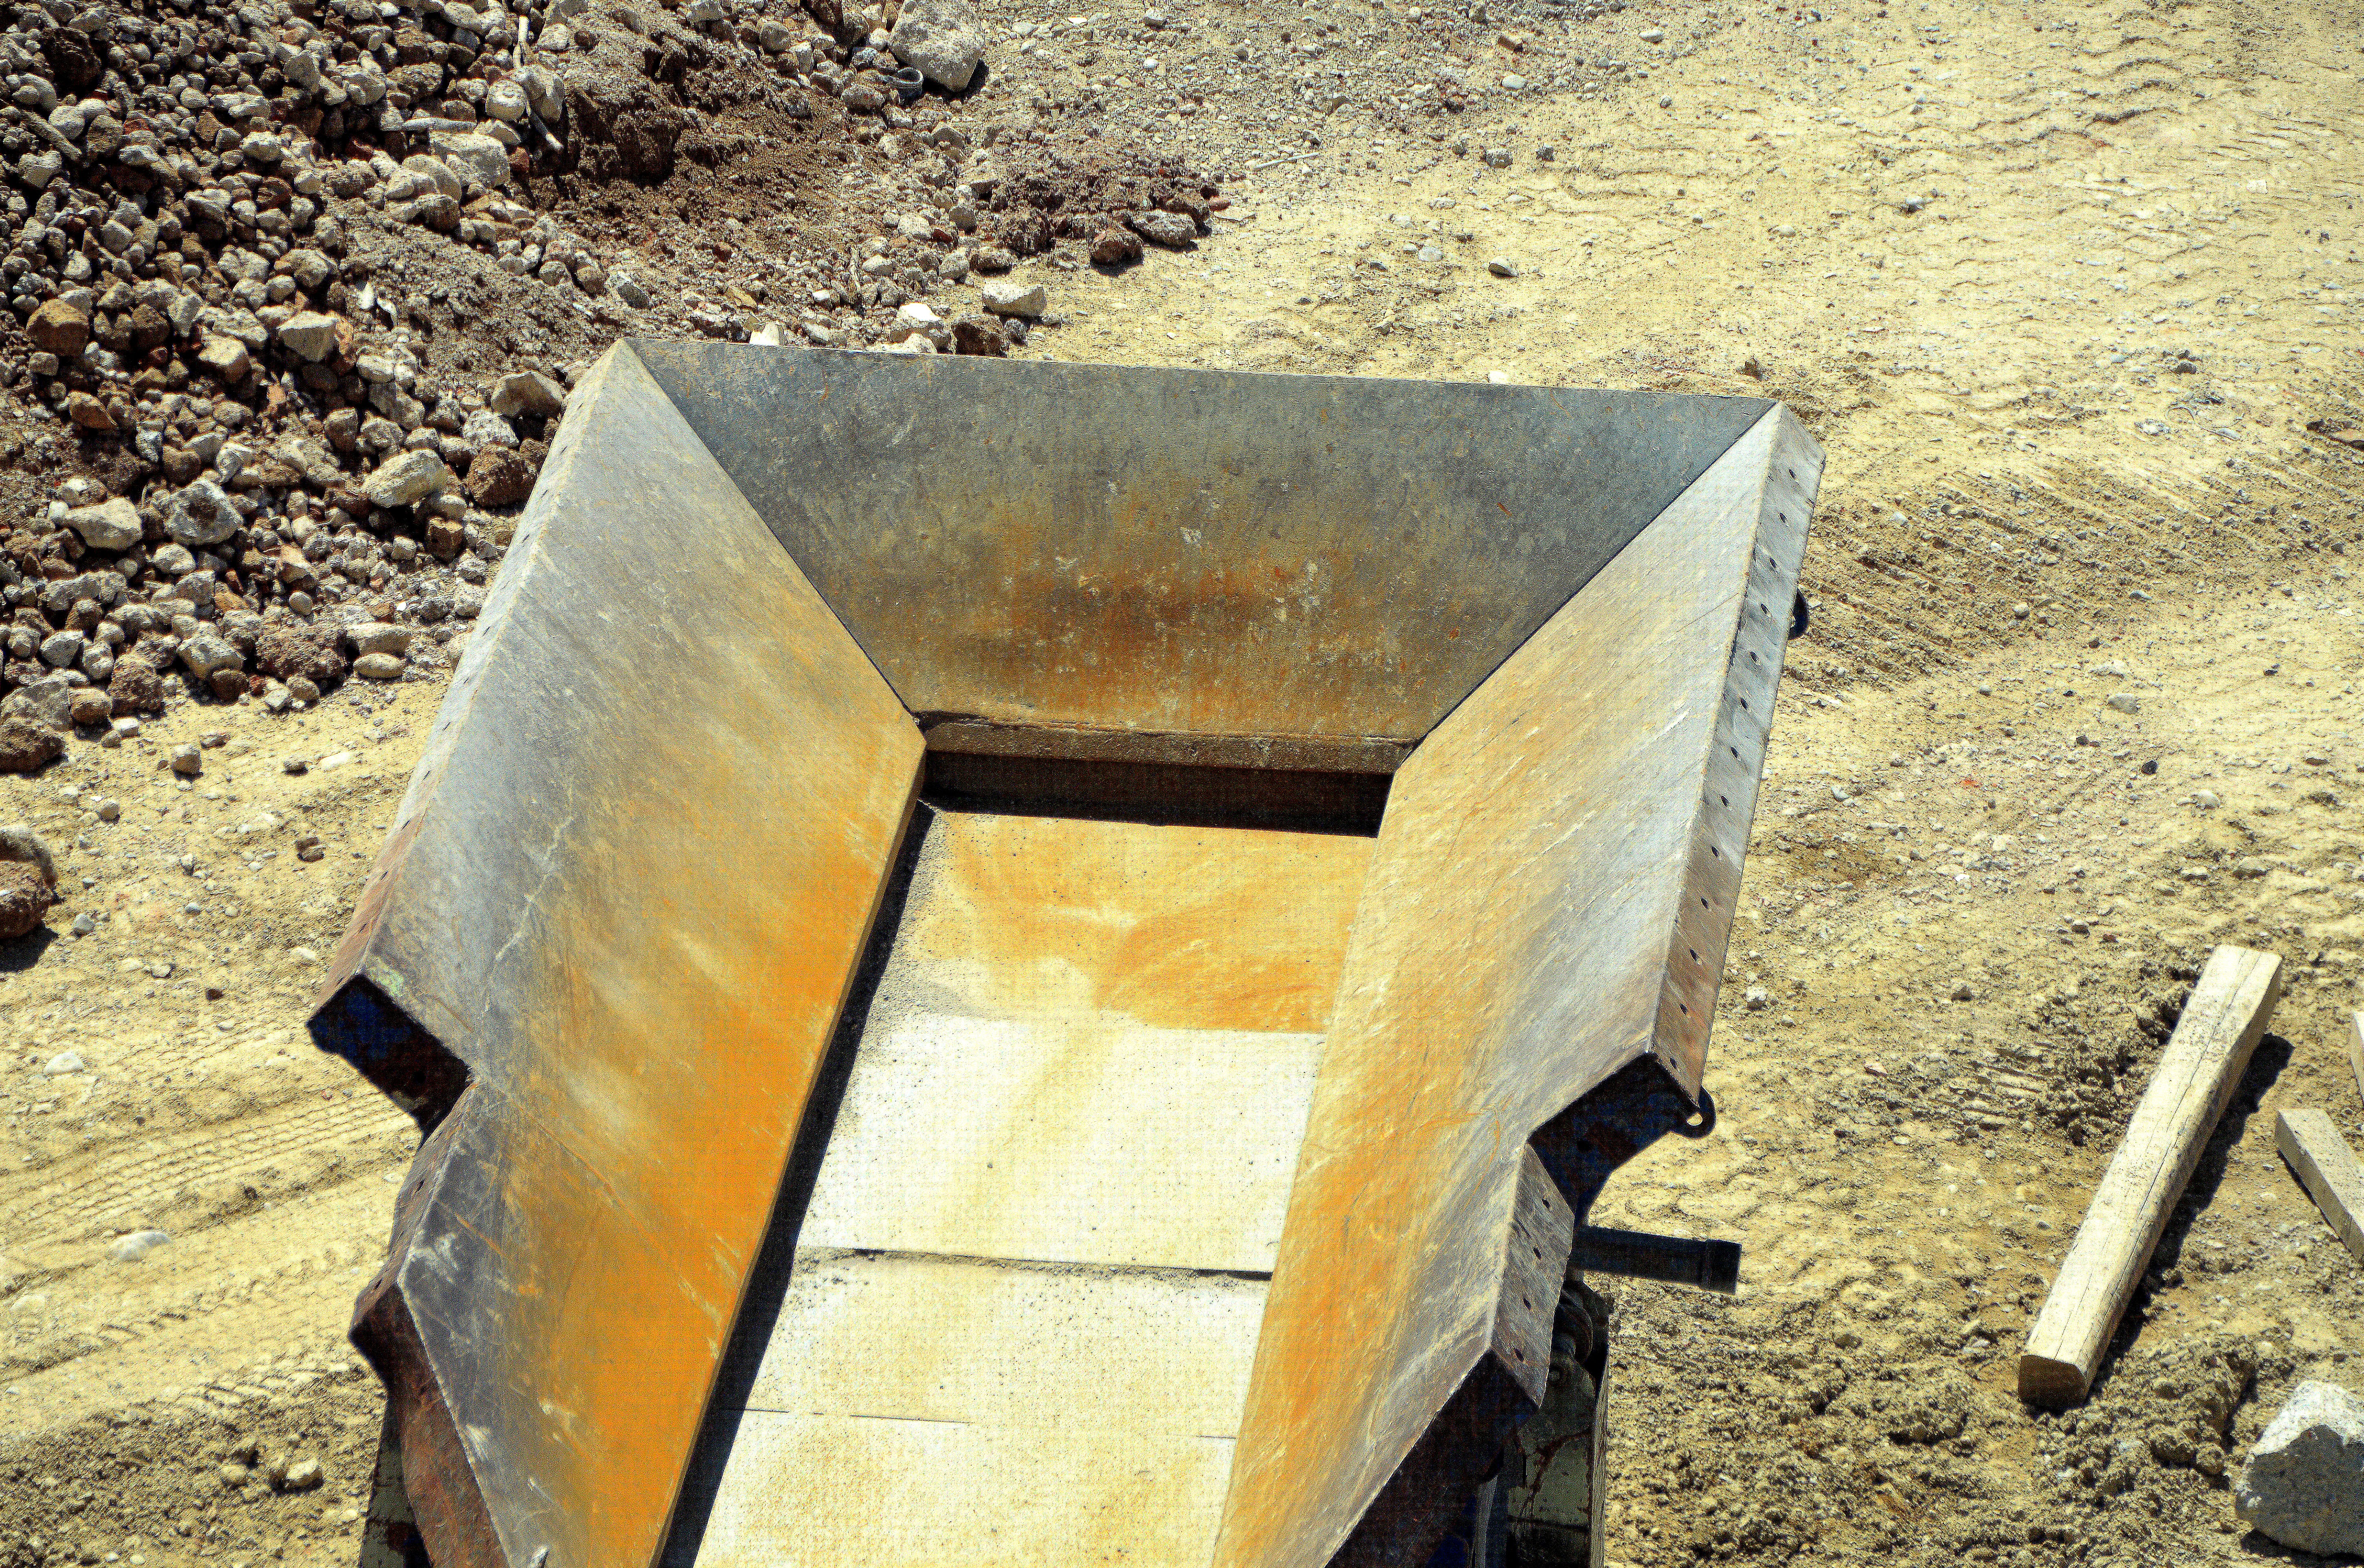
architecture, wood, soil, industry, material, sculpture, roll, build, carving, site, civil engineering, urban planning, gravel presse, steinmalwerk, load area